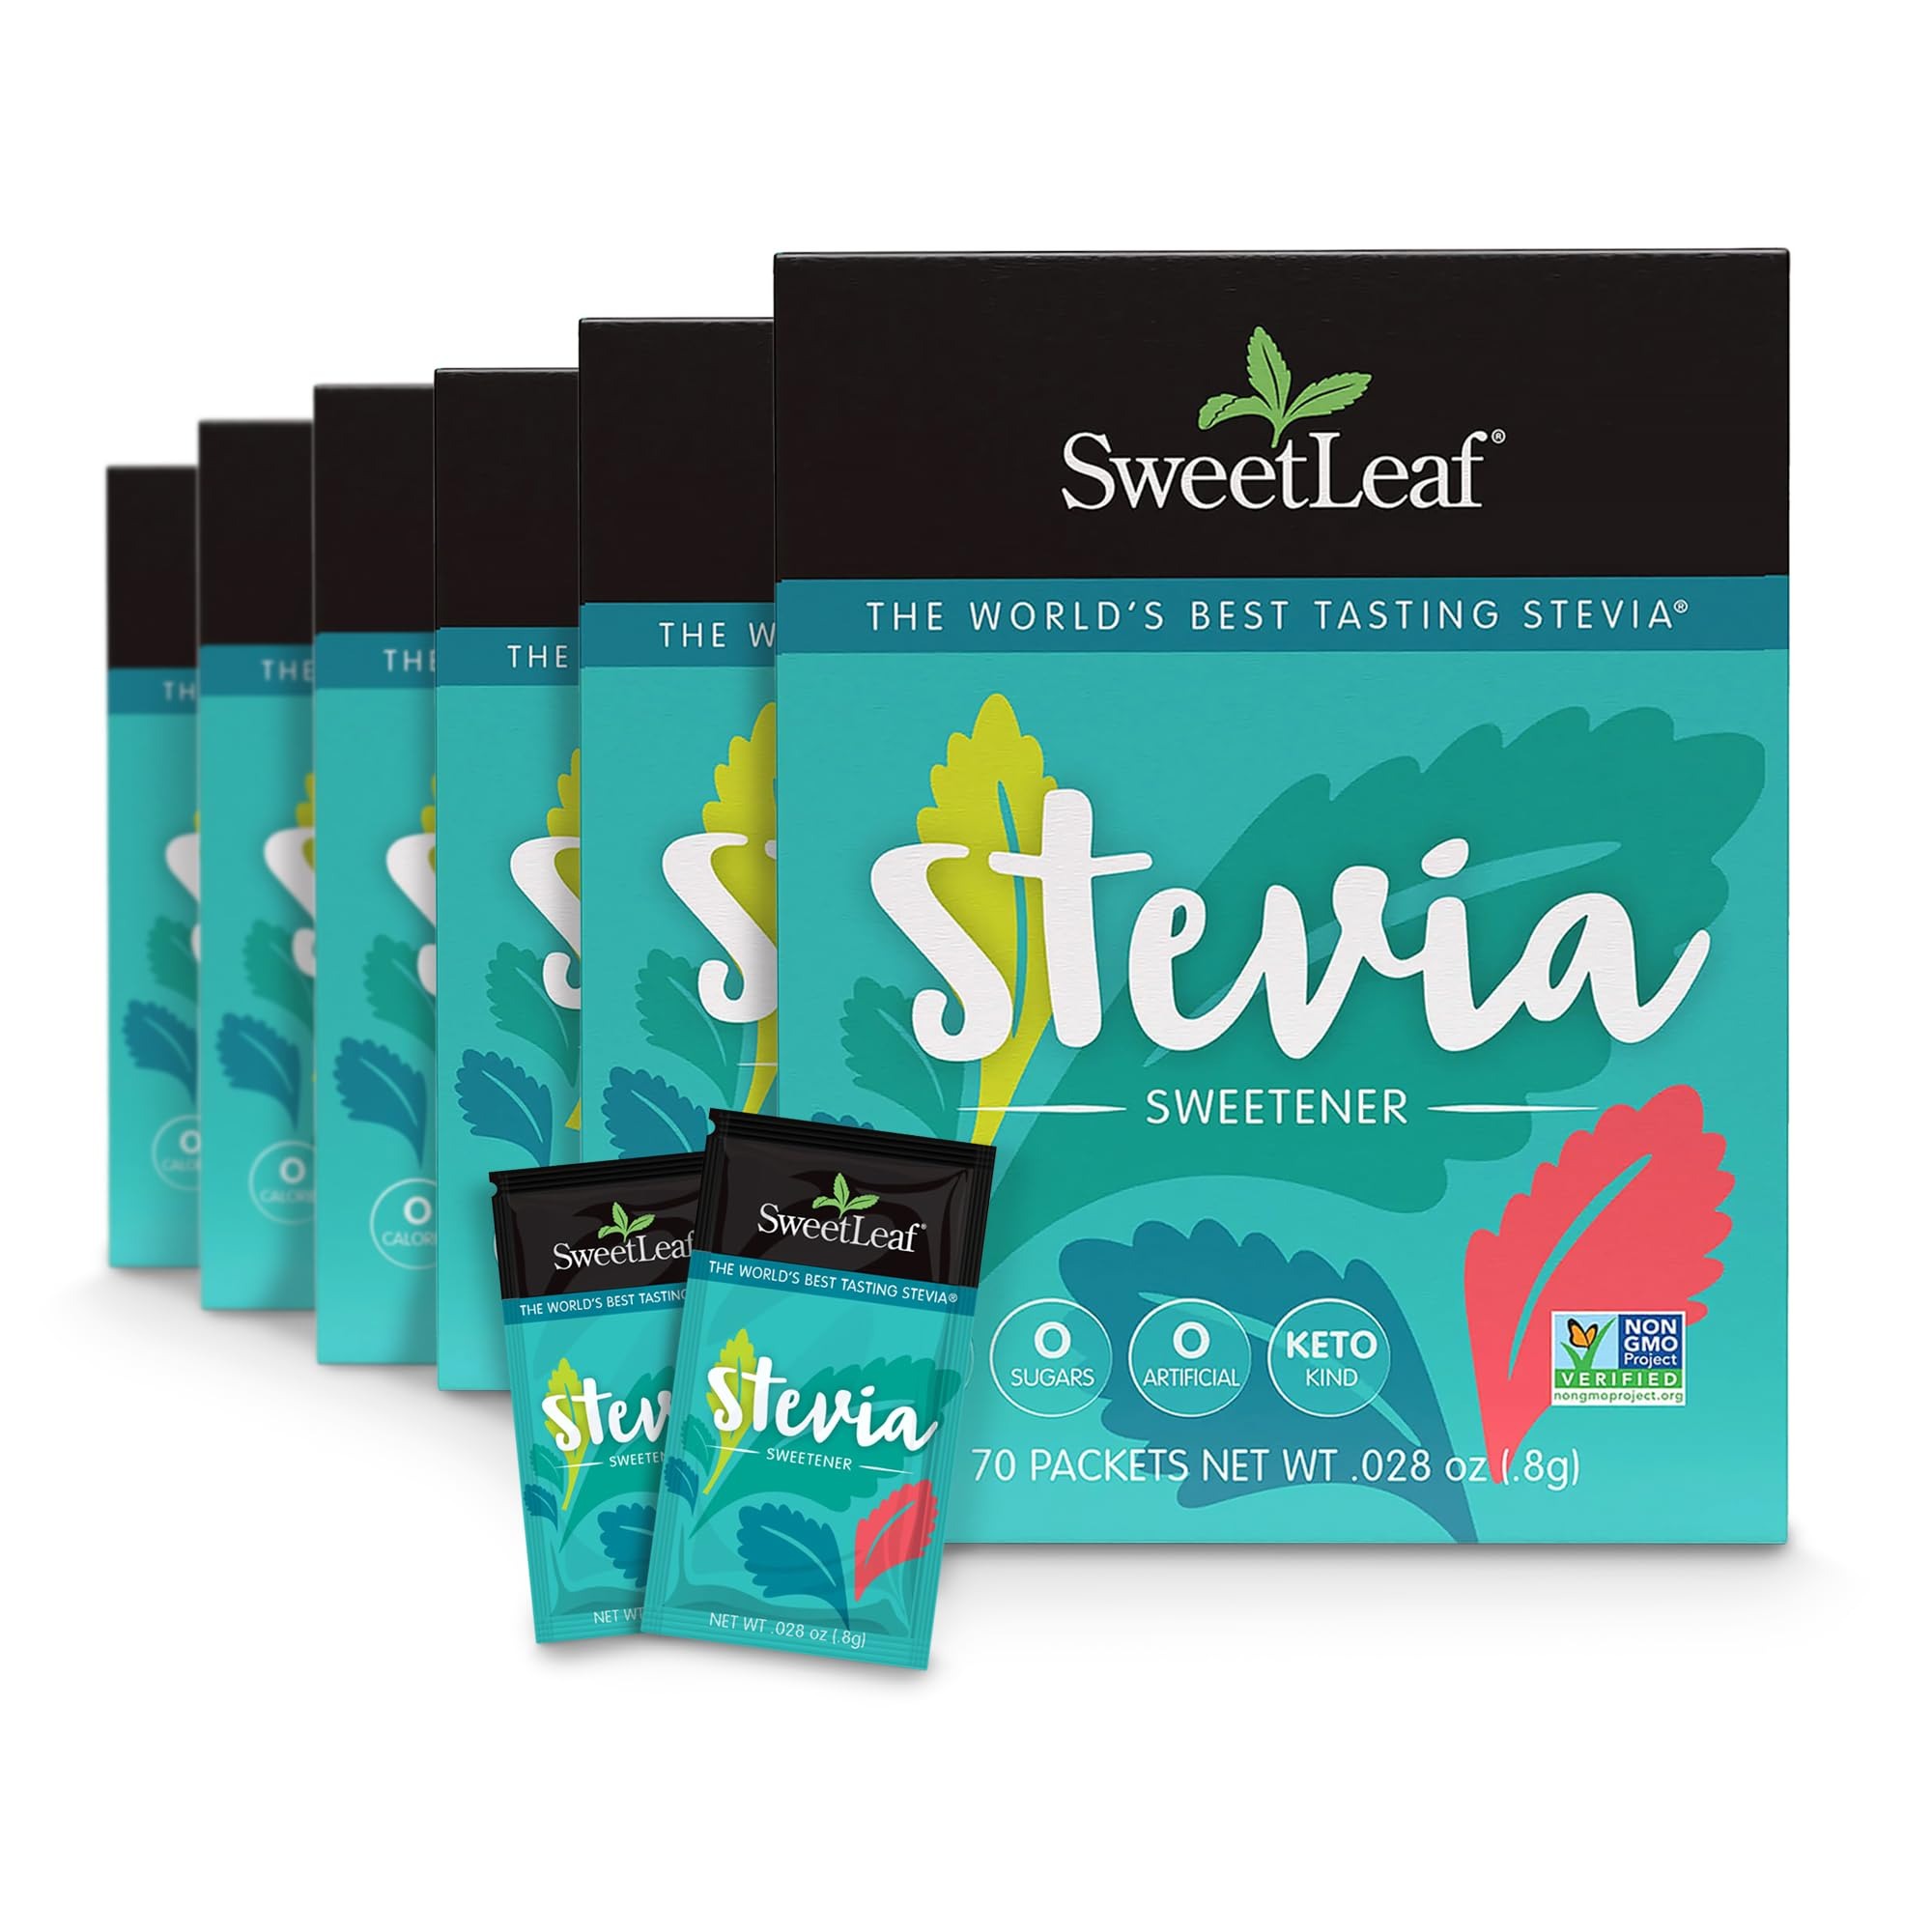
Item Name: SweetLeaf Stevia Packets 70 Count (Pack of 6)
Bullet Point 1: BEST-TASTING STEVIA: Satisfy your sugar cravings naturally with SweetLeaf’s award-winning zero calorie, zero carb stevia leaf powder that leaves no bitter aftertaste.
Bullet Point 2: A STEVIA PACKET FOR NATURAL SWEETNESS: Sweeten coffee, tea, lemonade, oatmeal, baked goods, and more with sweet leaf stevia powder in convenient single-serve packets.
Bullet Point 3: PURE CANE SUGAR SUBSTITUTE: Our keto, non-GMO, allergen-free, and gluten-free stevia extract powder is made from high-grade stevia leaves, purified water, and nothing artificial.
Bullet Point 4: NATURAL ALTERNATIVE TO ARTIFICIAL SWEETENERS: When it comes to sugar alternatives, stevia powder made without aspartame, sucralose, maltodextrin, dextrose, or any other artificial additives is the healthier choice
Bullet Point 5: WE MAKE LIFE NATURALLY SWEET: The original and world’s finest since 1982, SweetLeaf is making the world a sweeter place, one packet at a time with a range of non-GMO and organic stevia sweeteners.
Value: 420.0
Unit: Count

Price: 48.49